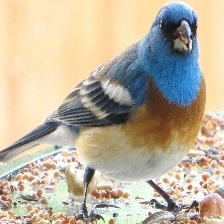
Species: LAZULI BUNTING
Scientific name: PASSERINA AMOENA
ImageNet parent category: indigo_bunting